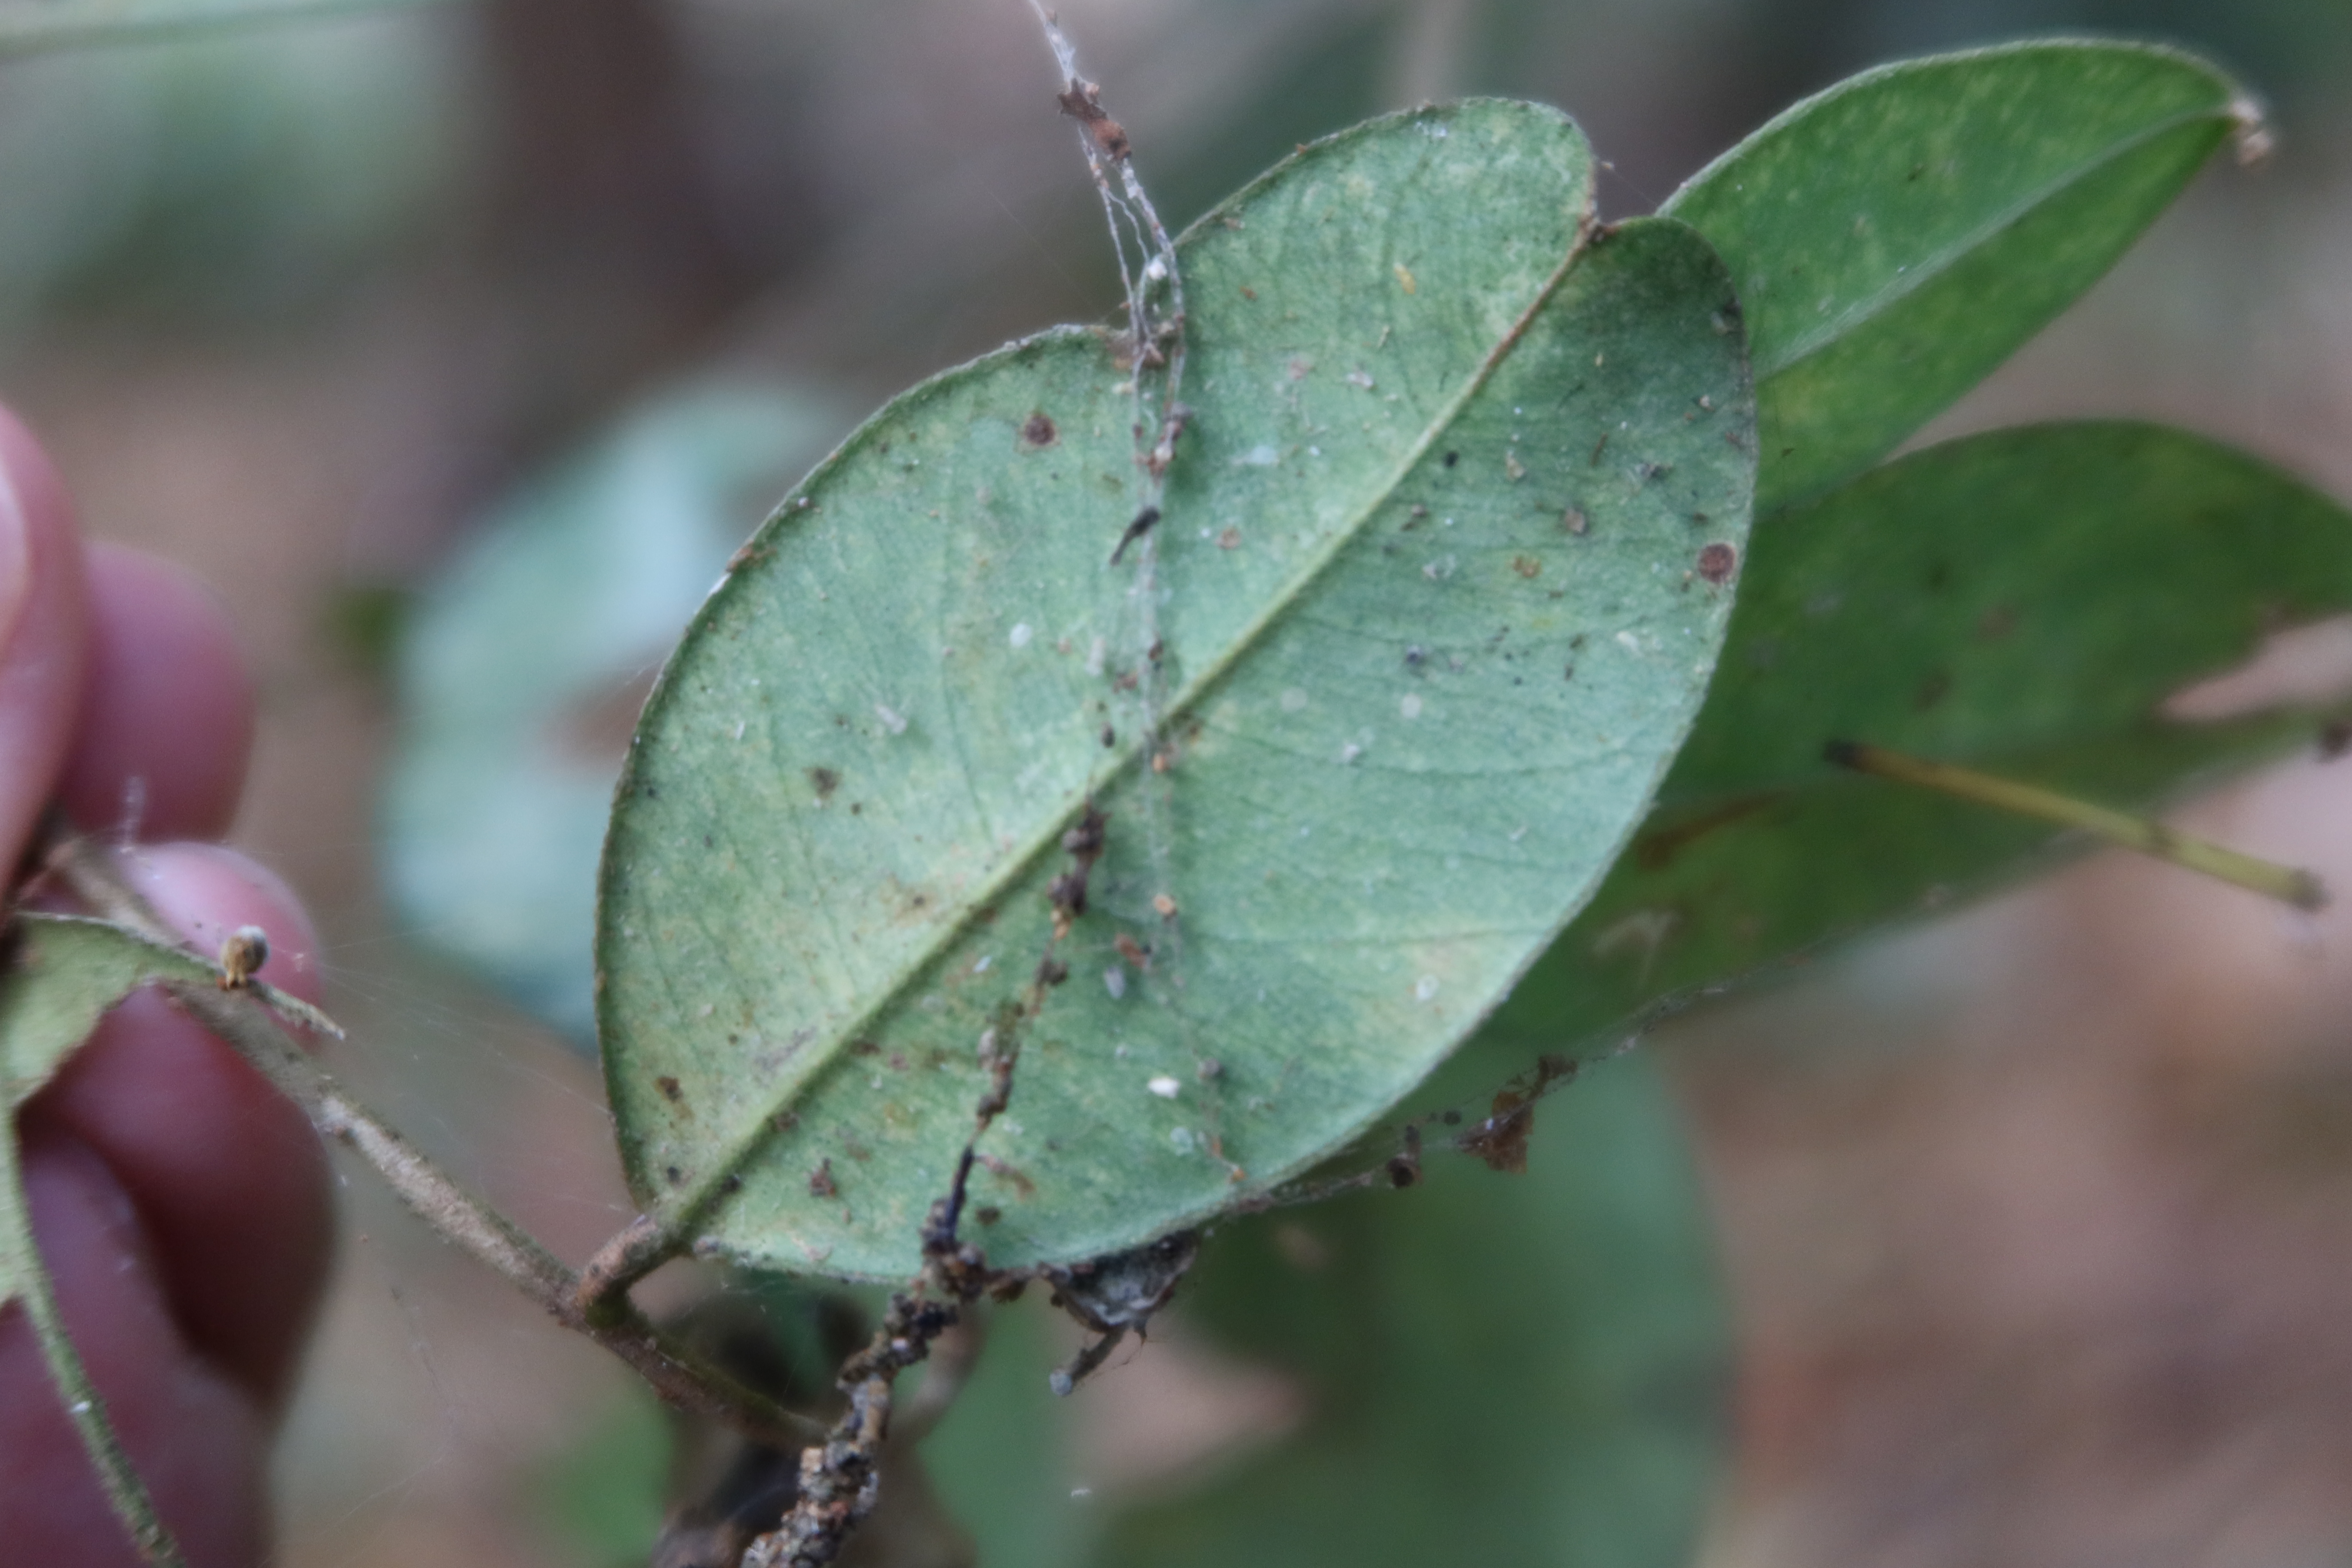
Label: Downy mildew